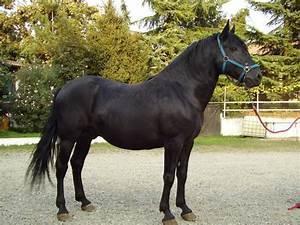
horse